List of compositions by Jean-Claude Éloy

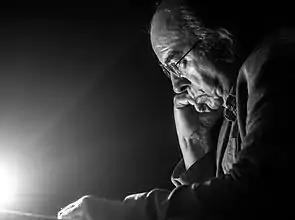
Jean-Claude Éloy in 2015

This is a complete list of musical works by the French composer Jean-Claude Éloy, arranged in chronological order.